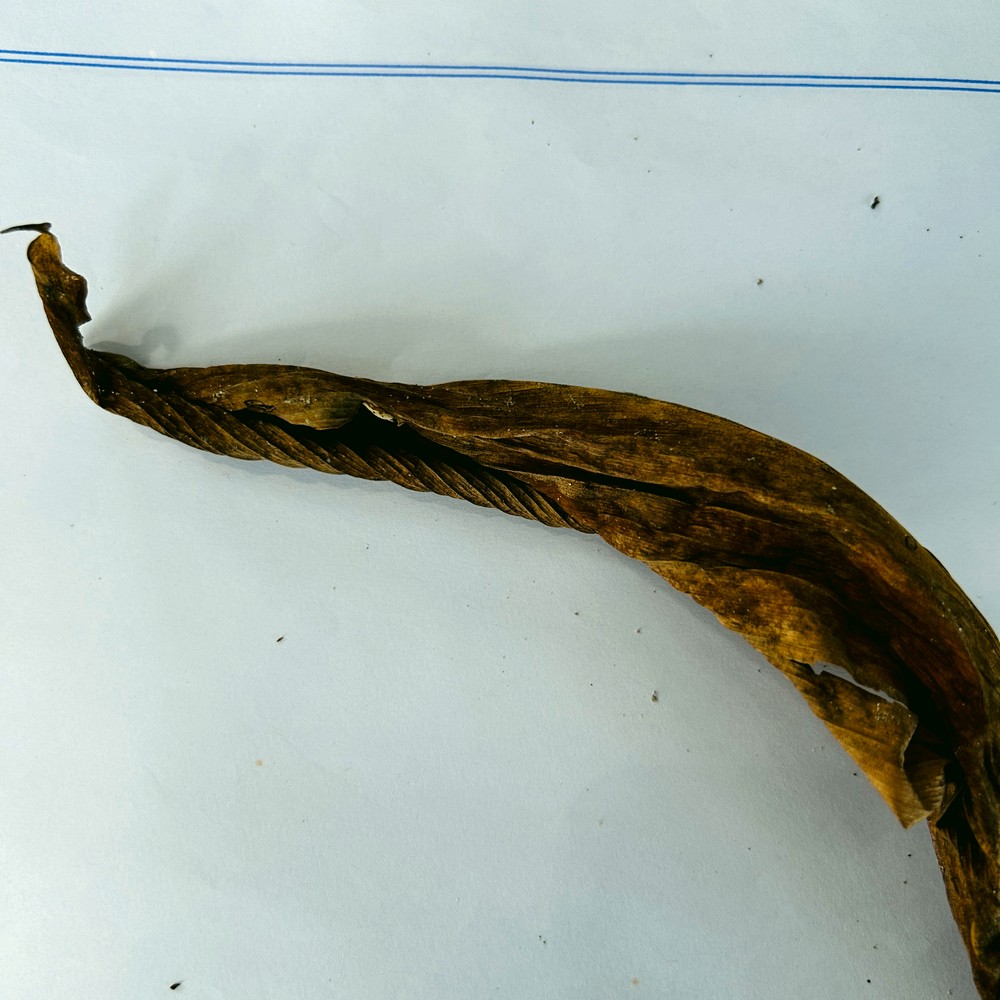
Label: Dry Leaf